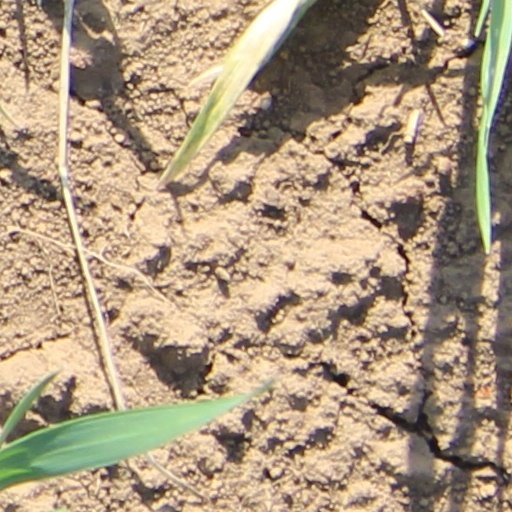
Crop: wheat